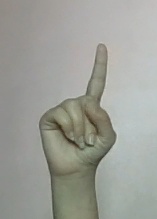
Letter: bb